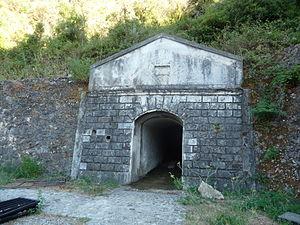
Bivongi est une commune de la province de Reggio de Calabre dans la région Calabre. Réputés pour faire preuve d'une longévité comparable à celle des habitants de la préfecture d'Okinawa au Japon, les 1300 âmes que comporte le village comptent 14 centenaires et 42 nonagénaires en 2015.